War savings stamps of the United States

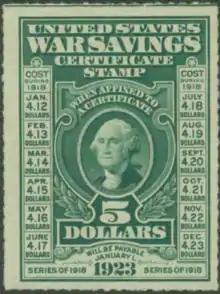
A 5-dollar War Savings Certificate Stamp, first released in late 1917.

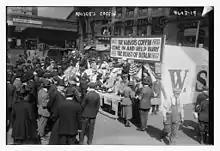
War Savings Stamps in New York City in 1918

War savings stamps were issued by the United States Treasury Department to help fund participation in World War I and World War II. Although these stamps were distinct from the postal savings stamps issued by the United States Post Office Department, the Post Office nevertheless played a major role in promoting and distributing war savings stamps. In contrast to Liberty Bonds, which were purchased primarily by financial institutions, war savings stamps were principally aimed at common citizens. During World War I, 25-cent Thrift stamps were offered to allow individuals to accumulate enough over time to purchase the standard 5-dollar War Savings Certificate stamp. When the Treasury began issuing war savings stamps during World War II, the lowest denomination was a 10-cent stamp, enabling ordinary citizens to purchase them. In many cases, collections of war savings stamps could be redeemed for Treasury Certificates or War Bonds.